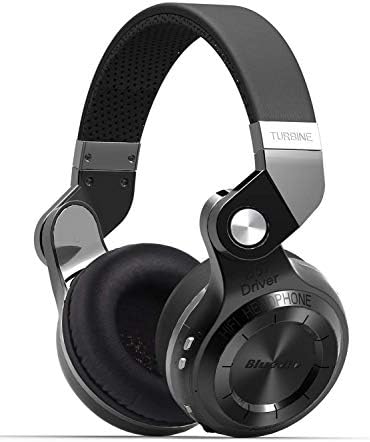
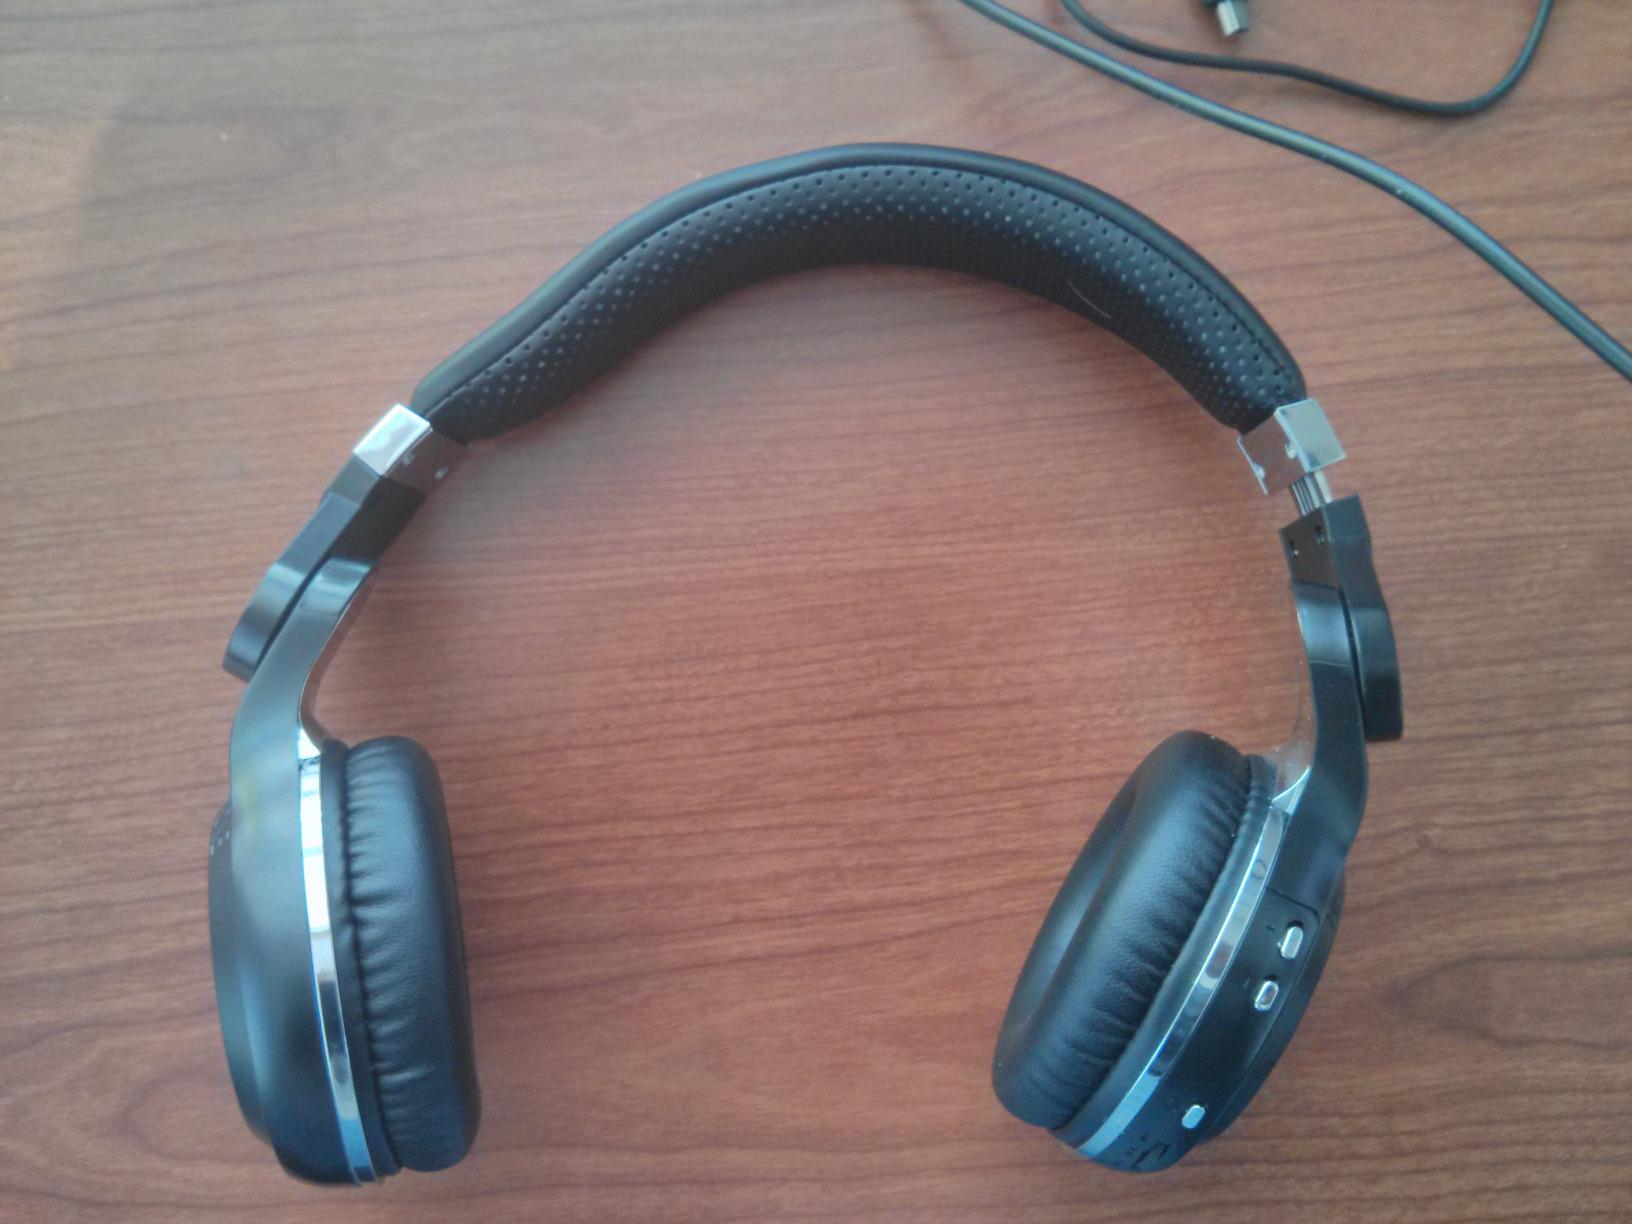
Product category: headphones
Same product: yes